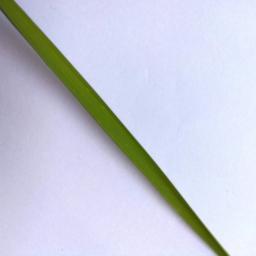
Label: Rice___Healthy